Grand Avenue–Newtown station

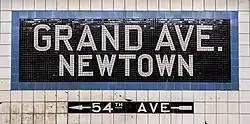
Mosaic name tablet

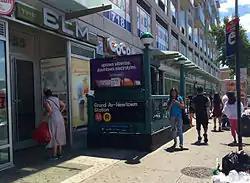
Entrance at Broadway

There are four tracks and two side platforms; the two center express tracks are used by the E and F trains at all times except late nights. The E and F trains serve the station at night, the M train serves the station on weekdays during the day, and the R train serves the station at all times except late nights. The station is between Elmhurst Avenue to the west and Woodhaven Boulevard to the east.